Inbal Dance Theatre

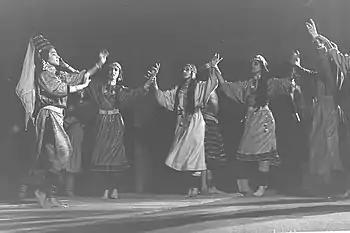
Inbal dancers, 1964

Inbal Dance Theatre ("Teatron Makhol Inbal") is Israel's first and oldest modern dance company, started in 1949.